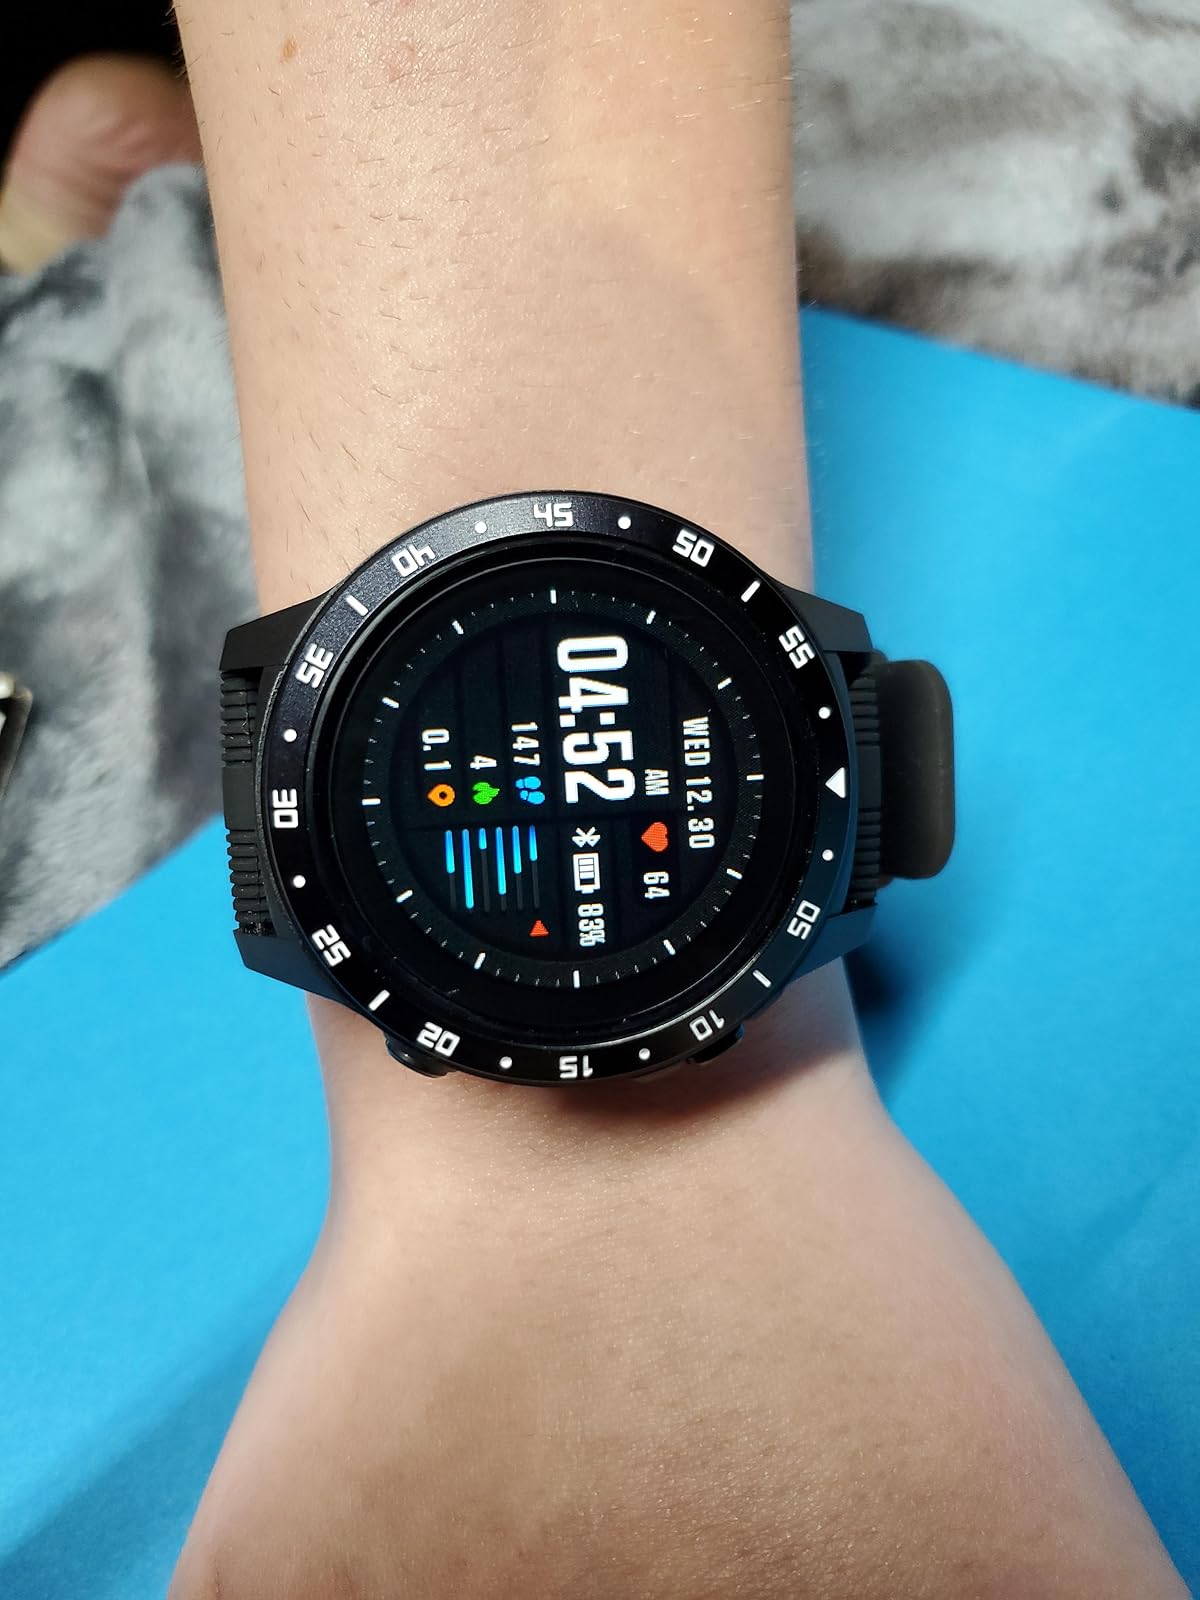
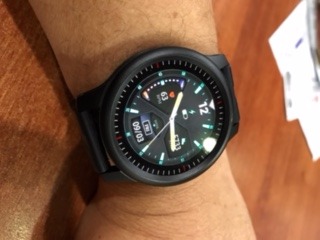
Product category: smartwatch
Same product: no